Pupin Hall

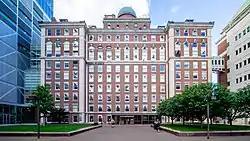
Pupin Hall

Pupin Physics Laboratories , also known as Pupin Hall, is home to the physics and astronomy departments of Columbia University in New York City. The building is located on the south side of 120th Street, just east of Broadway. In 1965, Pupin was named a National Historic Landmark for its association with experiments relating to the splitting of the atom, achieved in connection with the later Manhattan Project. In 2009 the American Physical Society named Pupin Hall a historic site and honored Isidor Isaac Rabi for his work in the field of magnetic resonance.